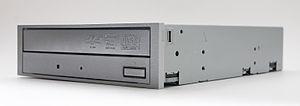
Un périphérique informatique est un dispositif connecté à un système de traitement de l'information central et qui ajoute à ce dernier des fonctionnalités.